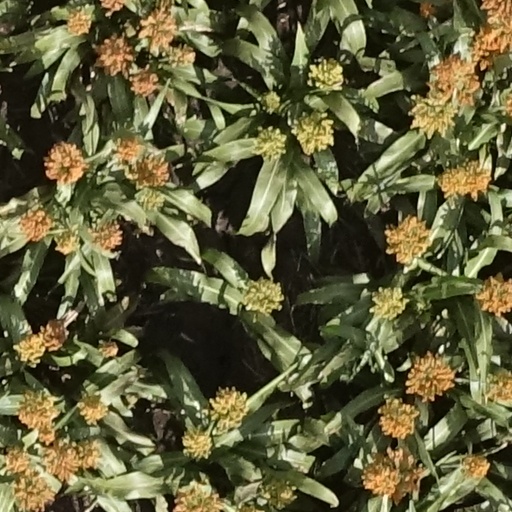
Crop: sorghum